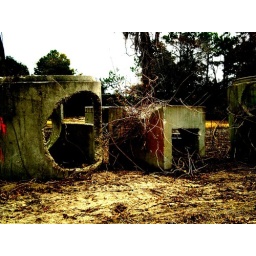
There's a field near my house that has old cement construction pipes. I love taking pictures there.